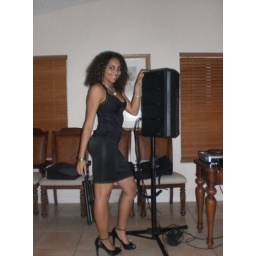
Me in my black dress